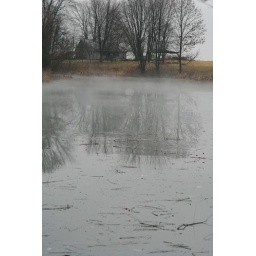
fog comming off the pond/lake with the house barn in the back